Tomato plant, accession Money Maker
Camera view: bottom (45 deg); turntable rotation: 330 degrees
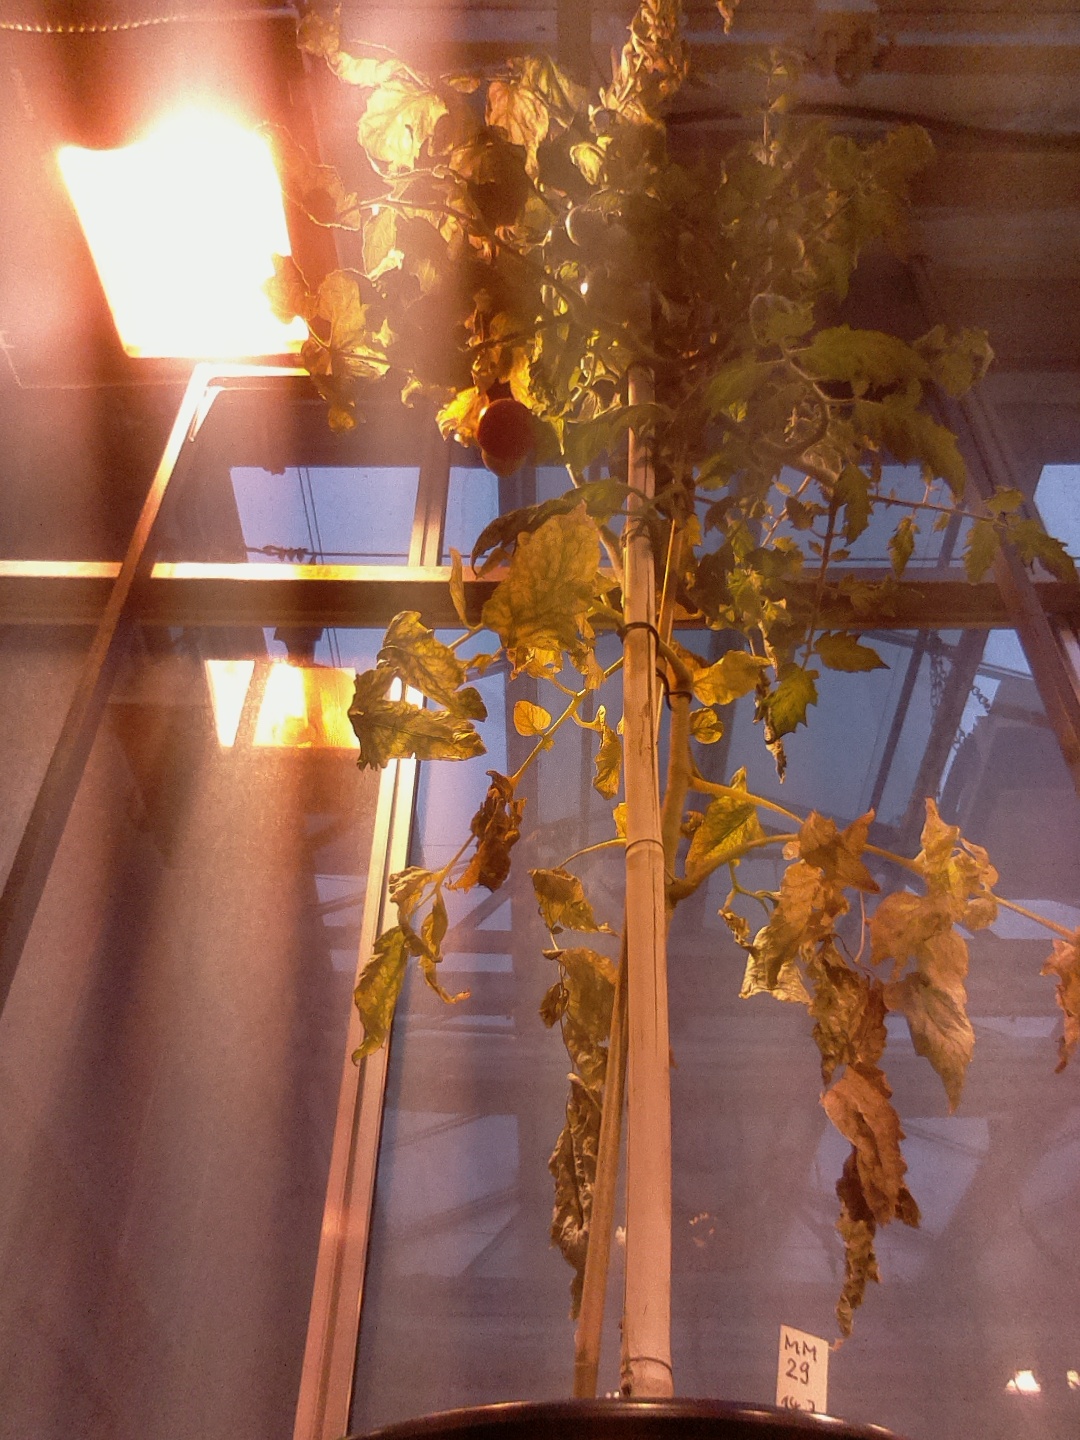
BBCH growth stage 83: 30%-40% of fruits show typical fully ripe color